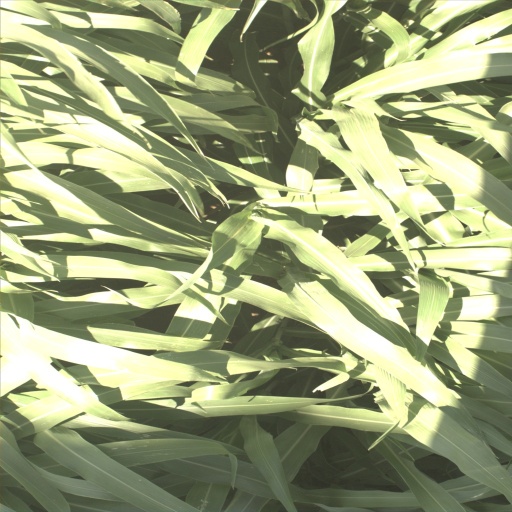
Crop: sorghum